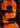
Number: 2